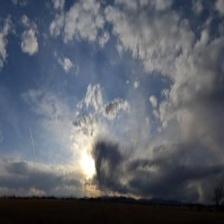
Cloud type: Stratus